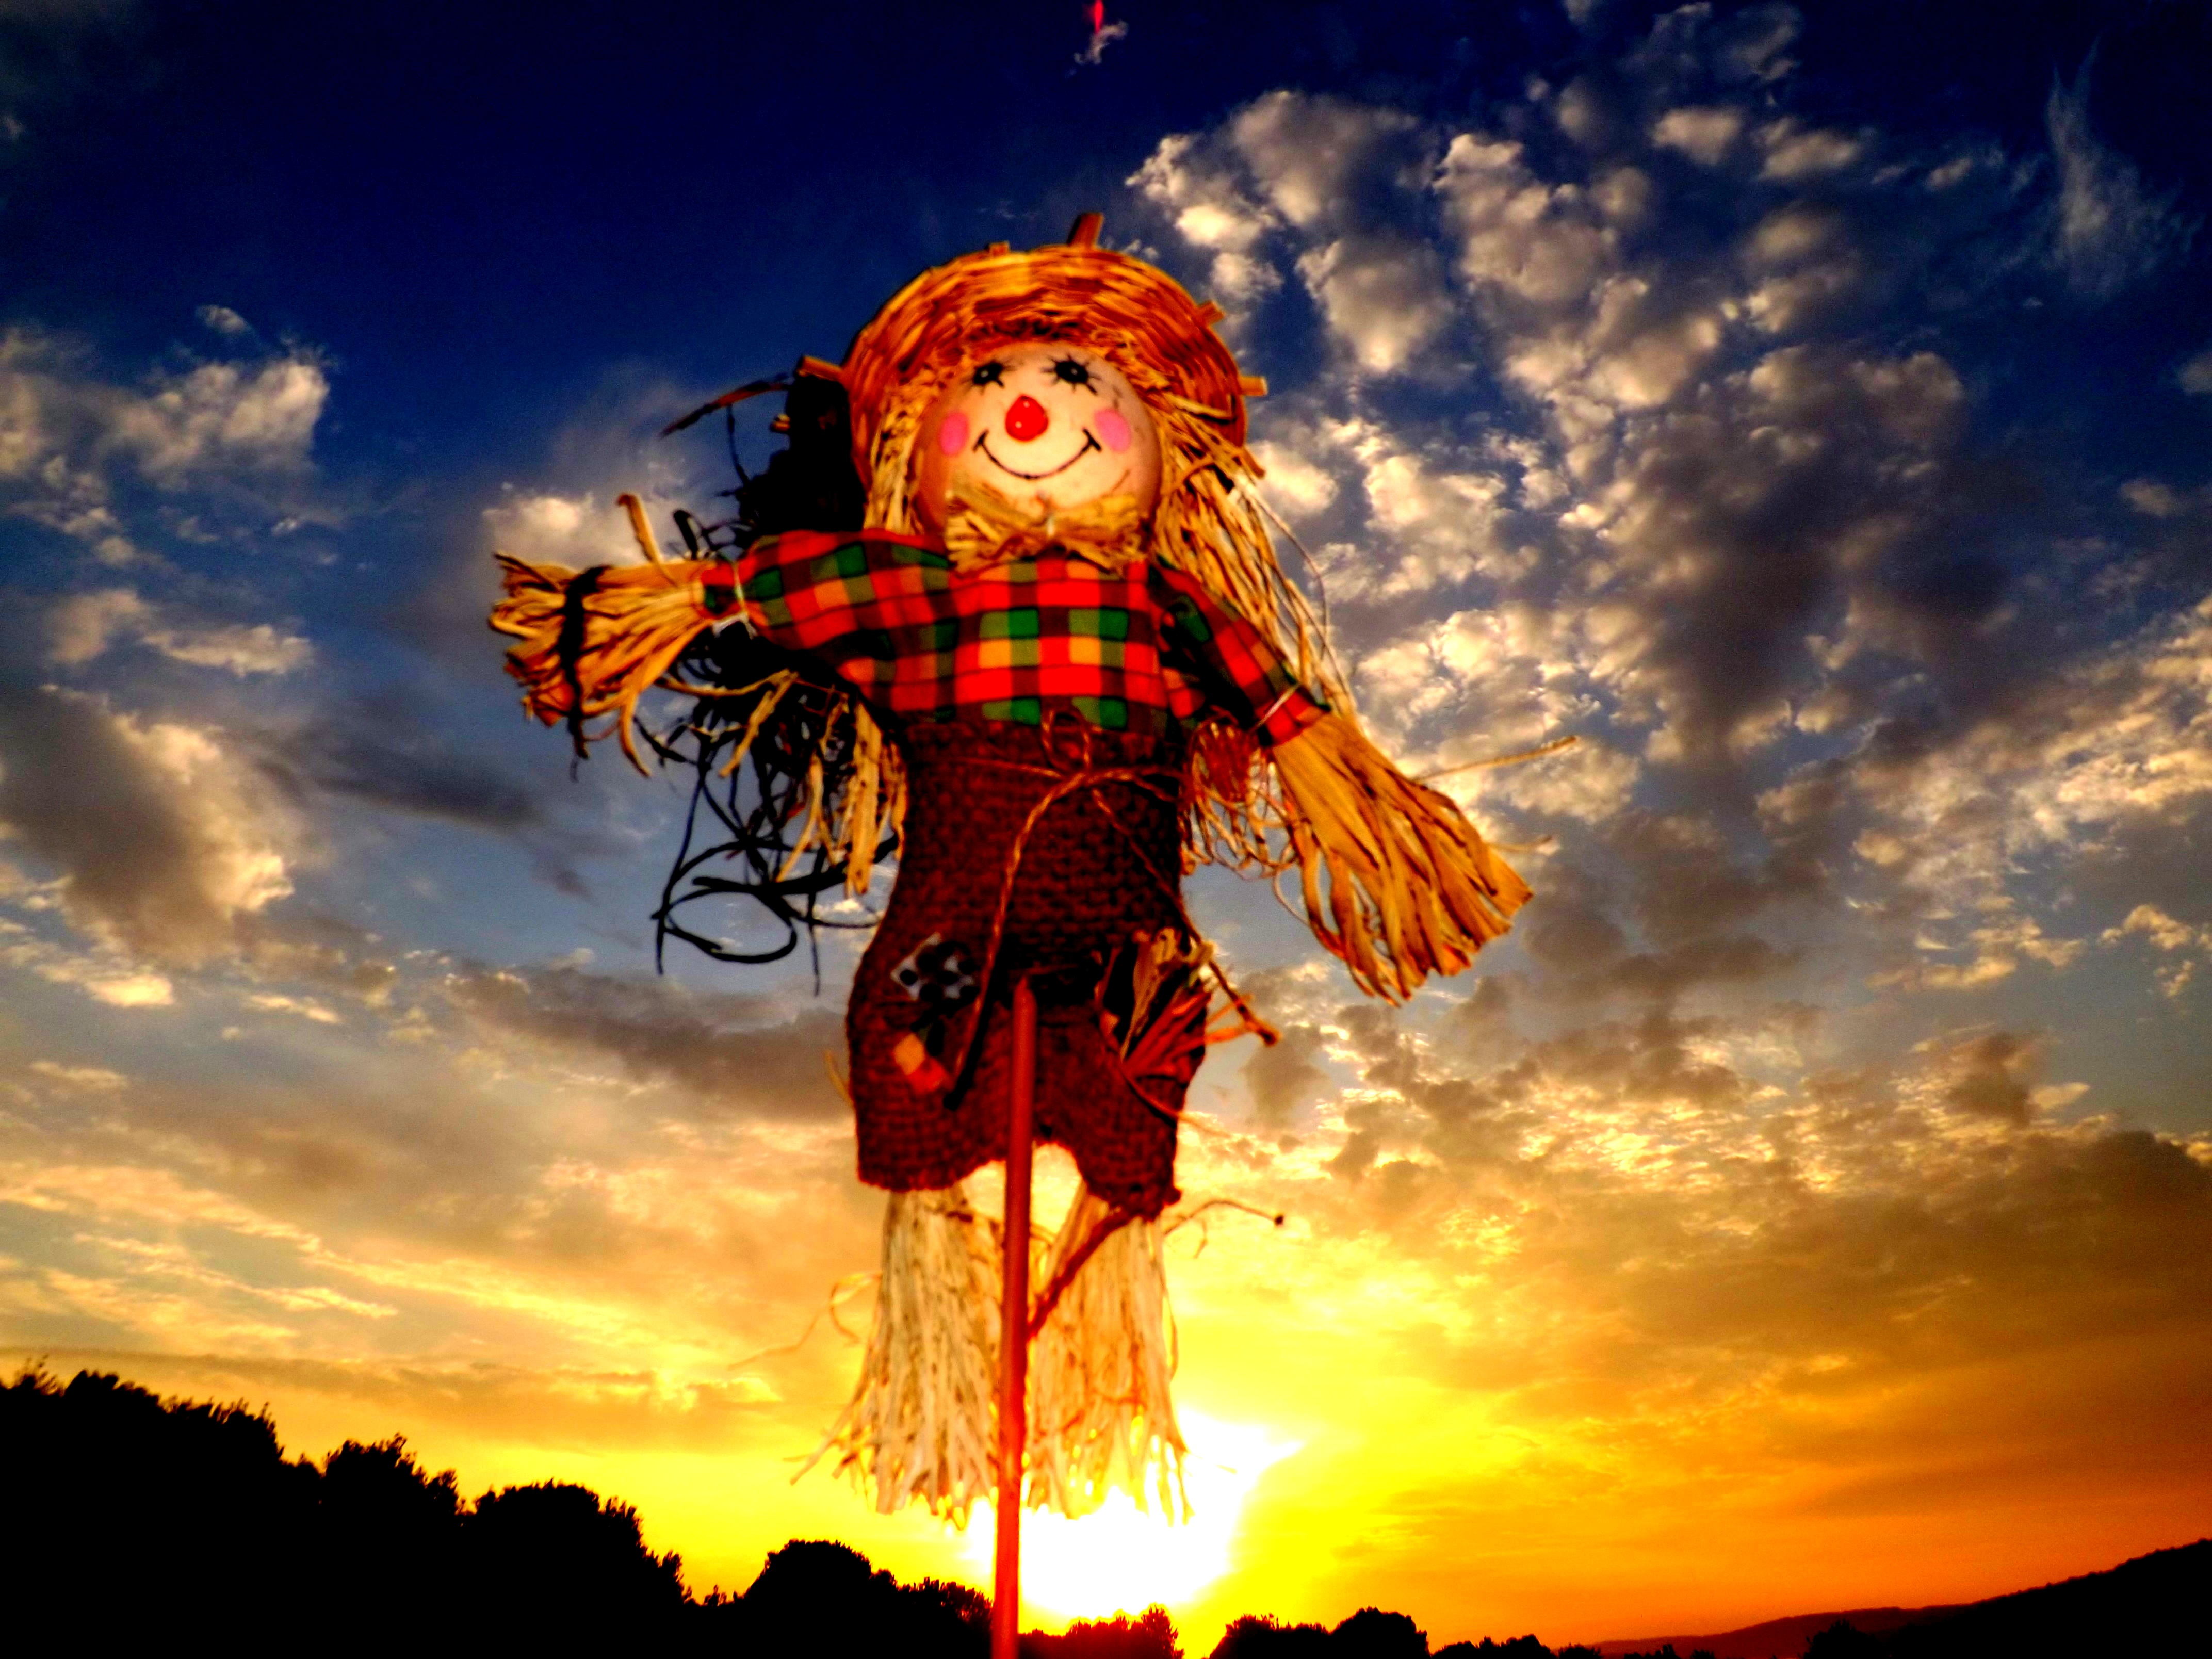
cloud, sky, sunset, evening, red, straw, scarecrow, east